Robert C. Stebbins

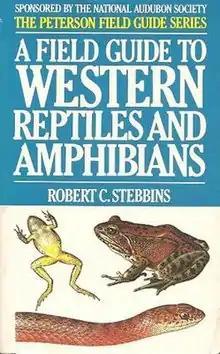
Cover of first edition

Stebbins' book "A Field Guide to Western Reptiles and Amphibians", first published in 1966 and revised in 1985, 2003, and 2018, has widely been considered "the bible of the field" for American herpetologists. Often referred to simply as "Stebbins", the book has educated and inspired generations of naturalists and herpetologists. On the impact of the guide, professor Samuel Sweet of UC Santa Barbara stated "Before that book, if people went out to look for snakes, it was so they could gather them up to sell to pet shops or just show off to their buddies. What [Stebbins] did was help make a transition to a similar situation as bird watching, where it became OK to just look at the animals and leave them alone." In 2017 the book was ranked #7 in BookFinder.com's "out-of-print and in demand", a list of the most searched for out-of-print titles.